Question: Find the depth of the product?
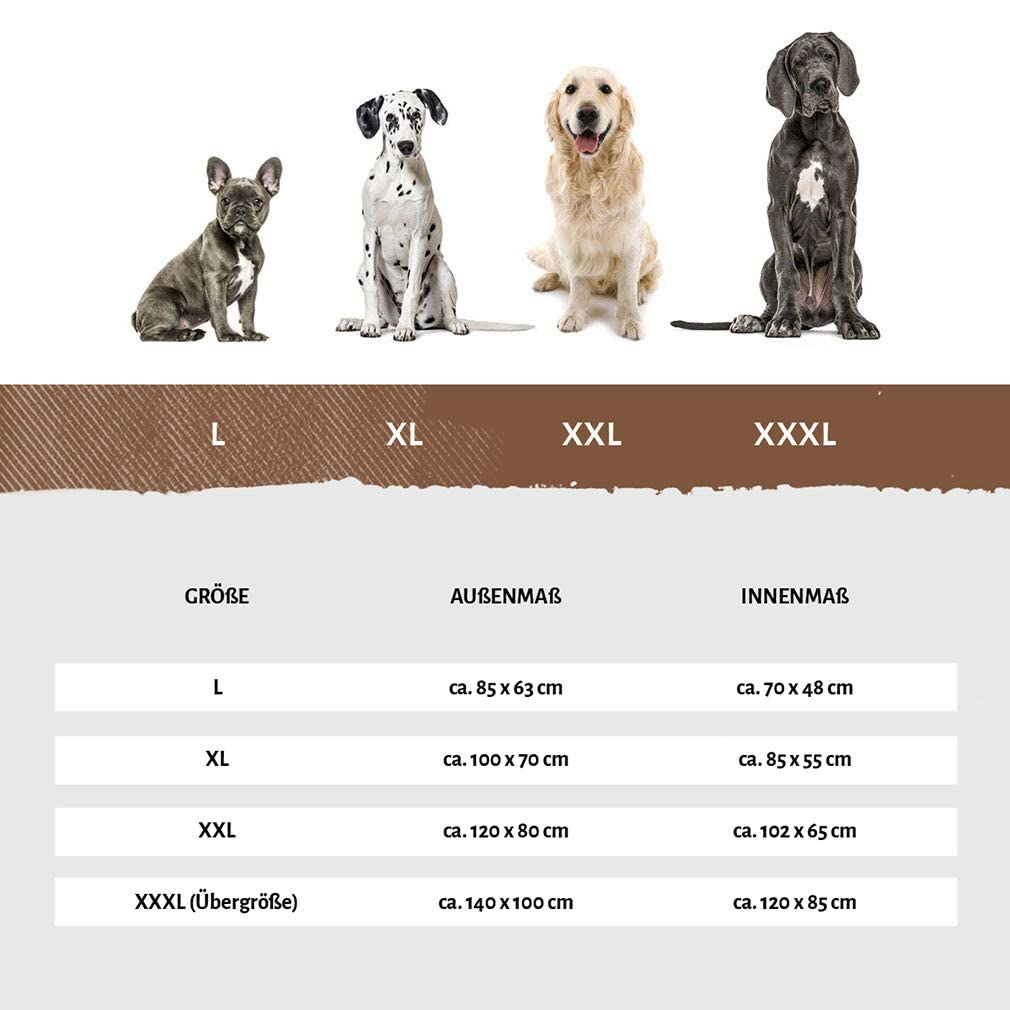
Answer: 100.0 centimetre